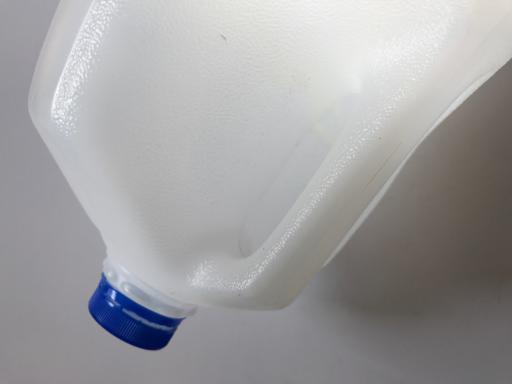
Label: plastic